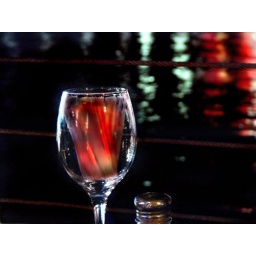
glass over water